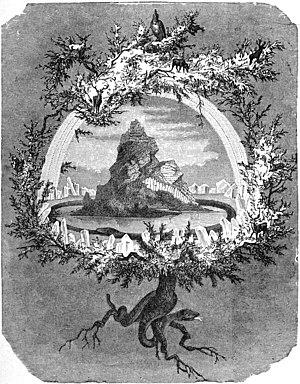
Dans la mythologie nordique, Asgard, est le domaine des Ases, situé au centre du monde.